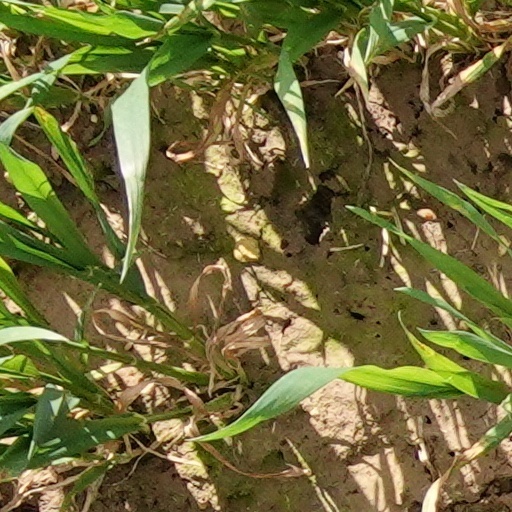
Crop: wheat